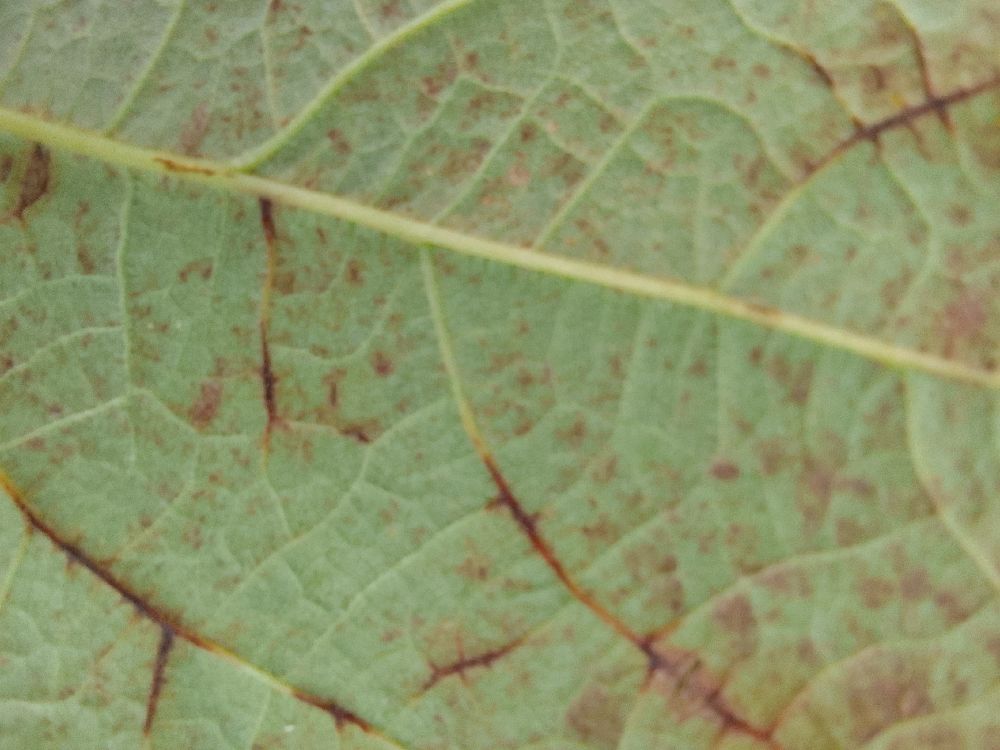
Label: anthracnose